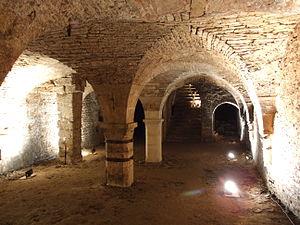
Langres, FRANCE
Une cave est un local, une pièce, un ensemble de pièces ou un étage situé au sous-sol d’une construction — donc partiellement ou totalement en dessous du niveau du sol.
Langres est une commune française du département de la Haute-Marne, dont elle est l'une des deux sous-préfectures, en région Grand Est.